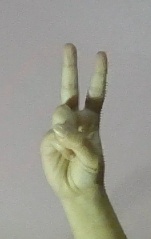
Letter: taa